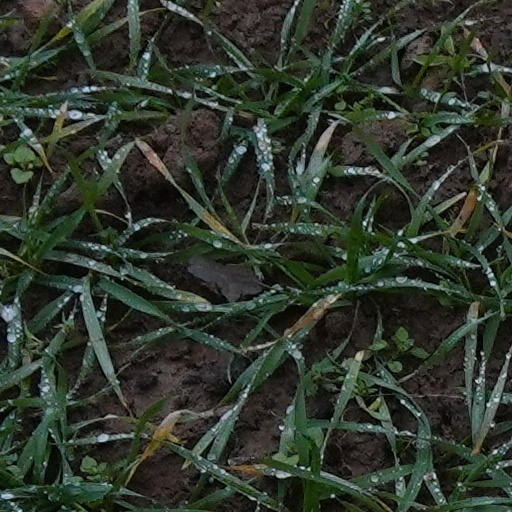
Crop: wheat